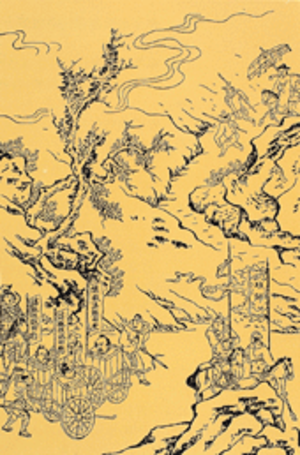
Au bord de l'eau est un roman d'aventures tiré de la tradition orale chinoise, compilé et écrit par plusieurs auteurs, mais attribué généralement à Shi Nai'an. Il relate d'un ton épique les exploits de cent huit bandits, révoltés contre la corruption du gouvernement et des hauts fonctionnaires de la cour de l'empereur. Le livre comporte également de nombreux éléments surnaturels qui, intégrés à ce contexte bien réel, font de ce récit un précurseur de la fantasy historique.